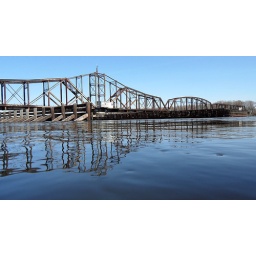
Canadian Pacific Railway swing bridge over the Mississippi River near La Crosse, Wisconsin, during spring-time high water stage.